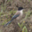
Label: bird